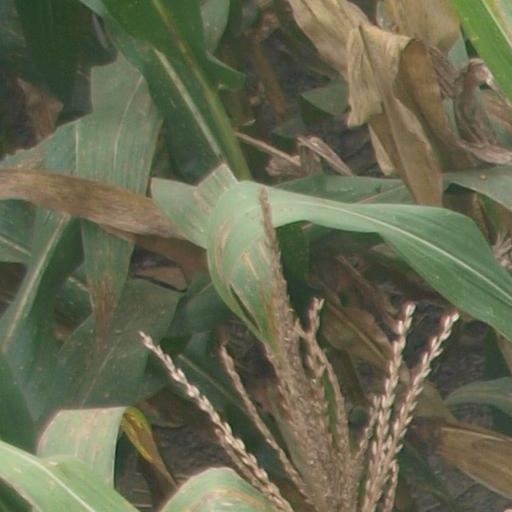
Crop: maize; corn